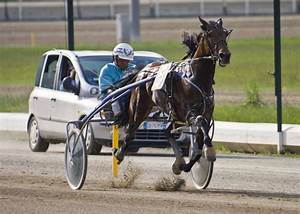
Label: cavallo